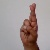
The image shows a hand gesture representing the letter 'R' in Indian Sign Language.